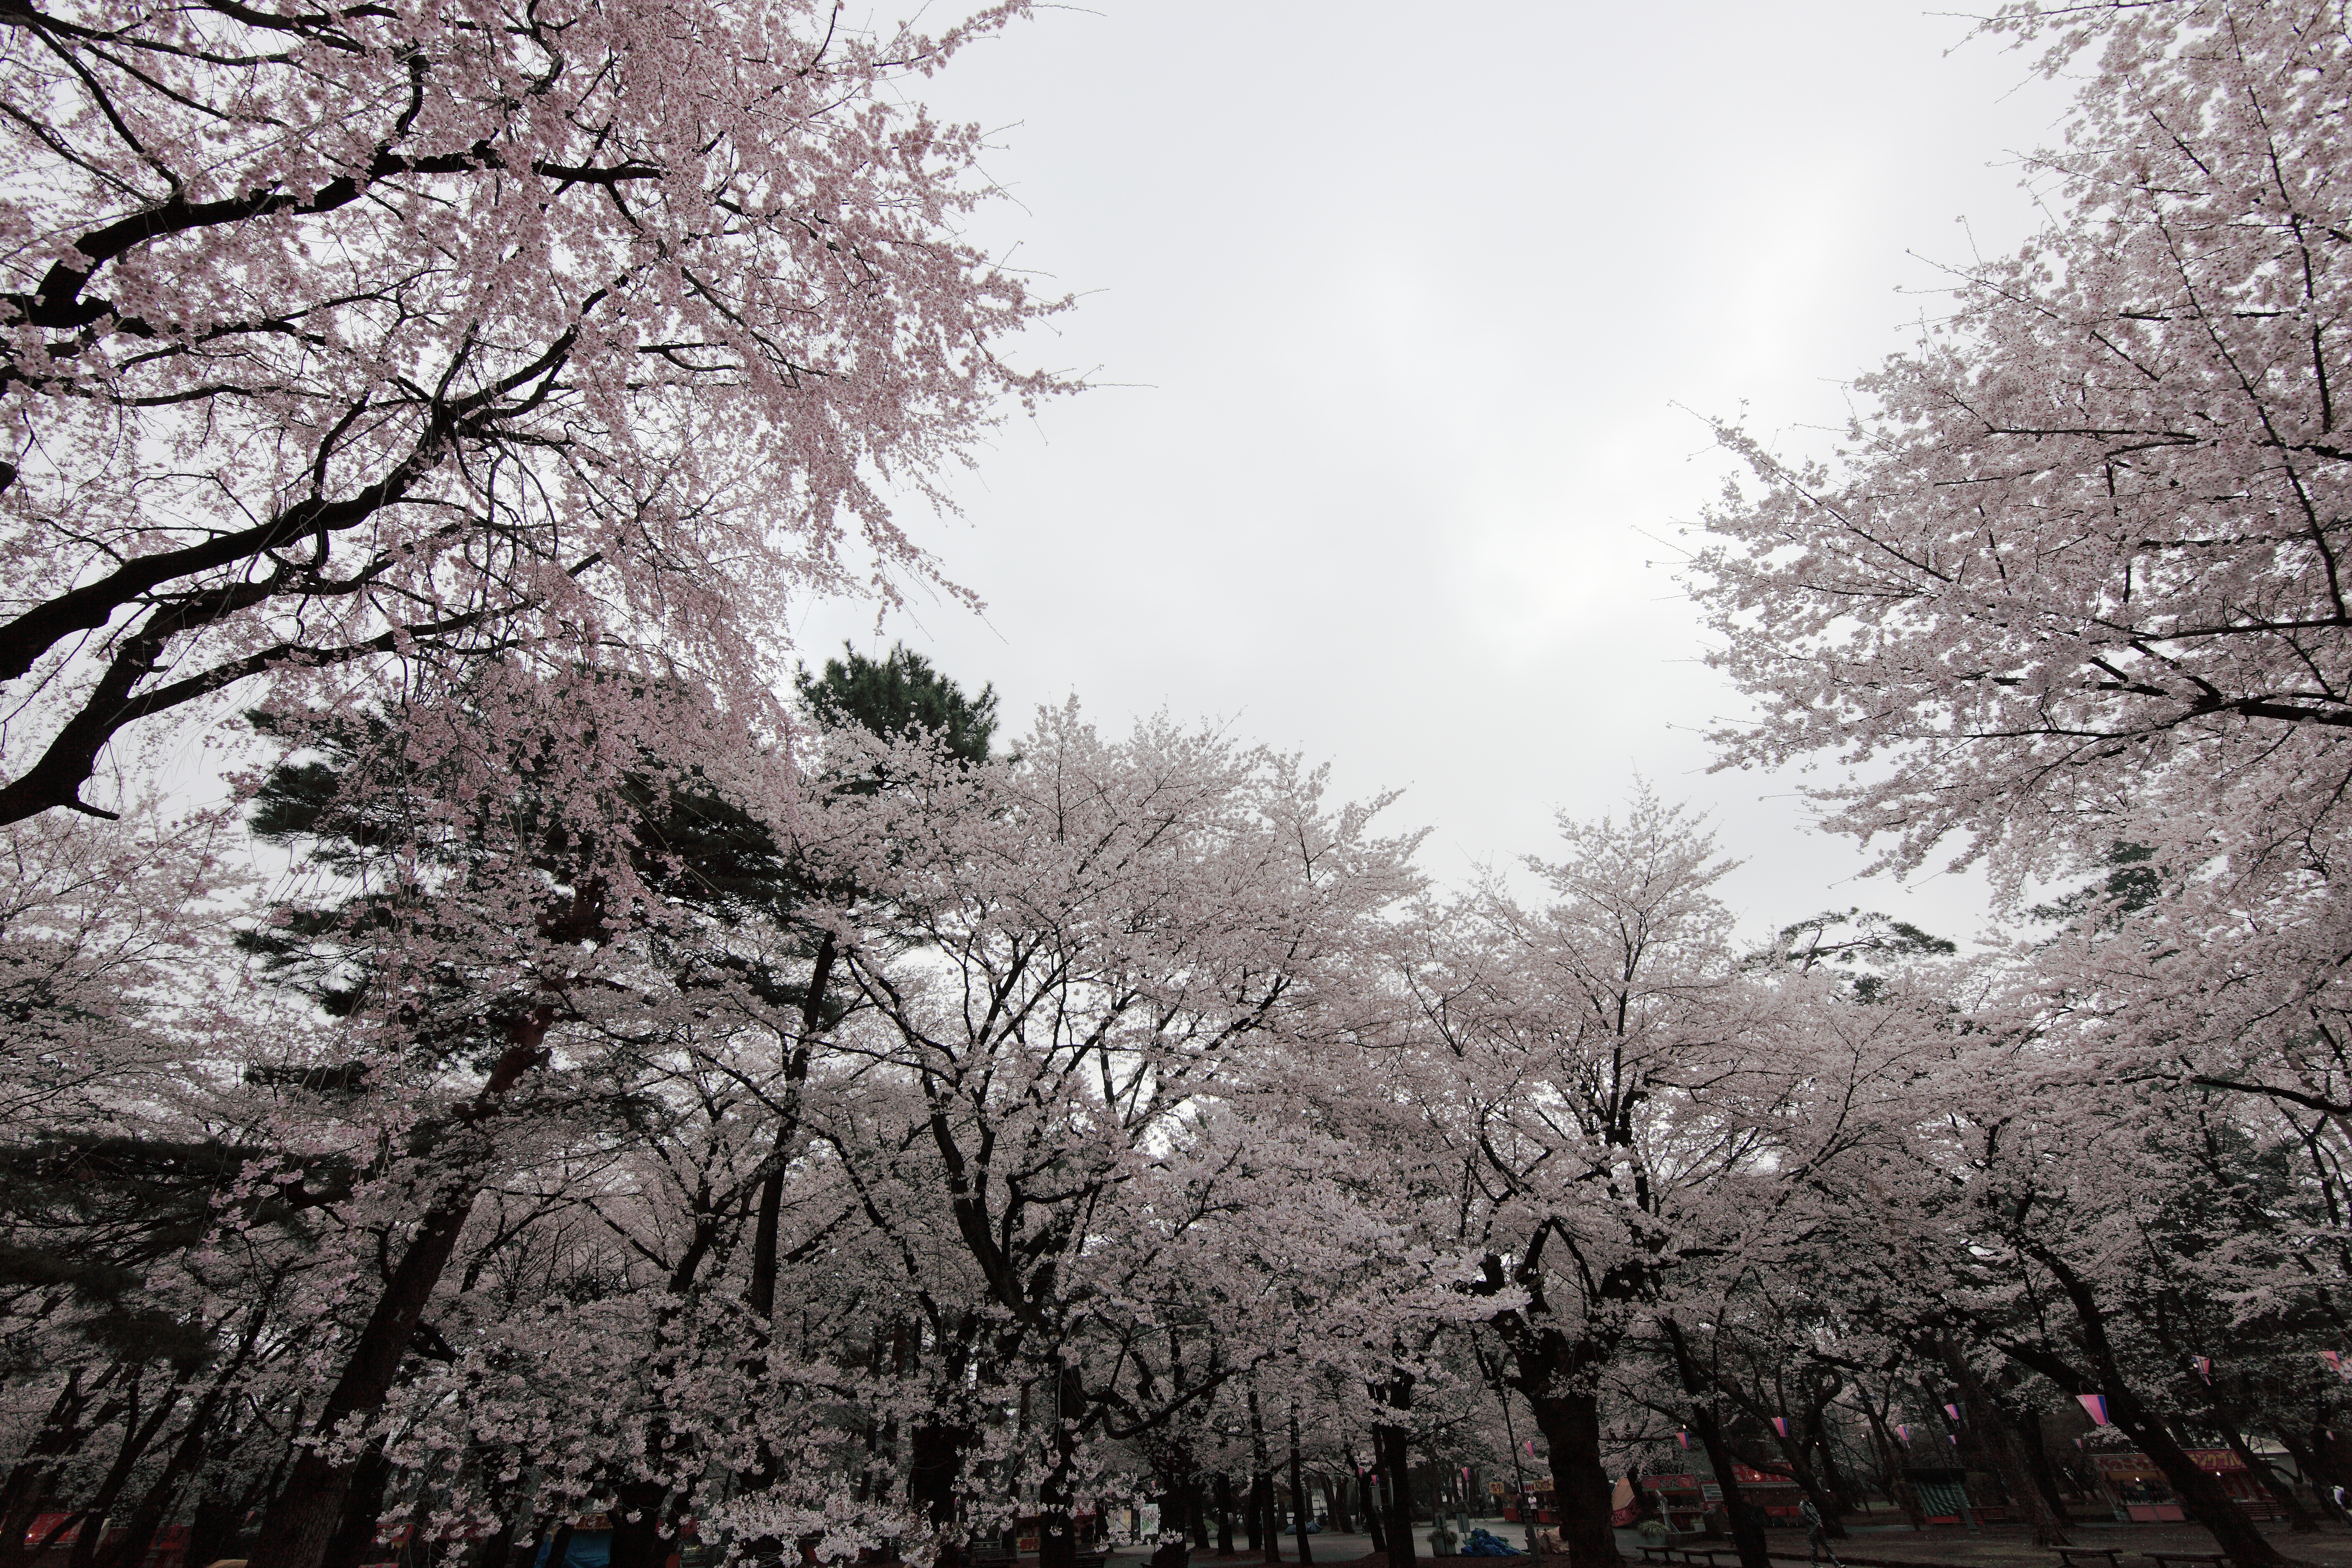
tree, branch, blossom, winter, plant, flower, spring, high, season, cherry blossom, blossoms, 5d, sakura, hires, markii, cherry, hi, res, resolution